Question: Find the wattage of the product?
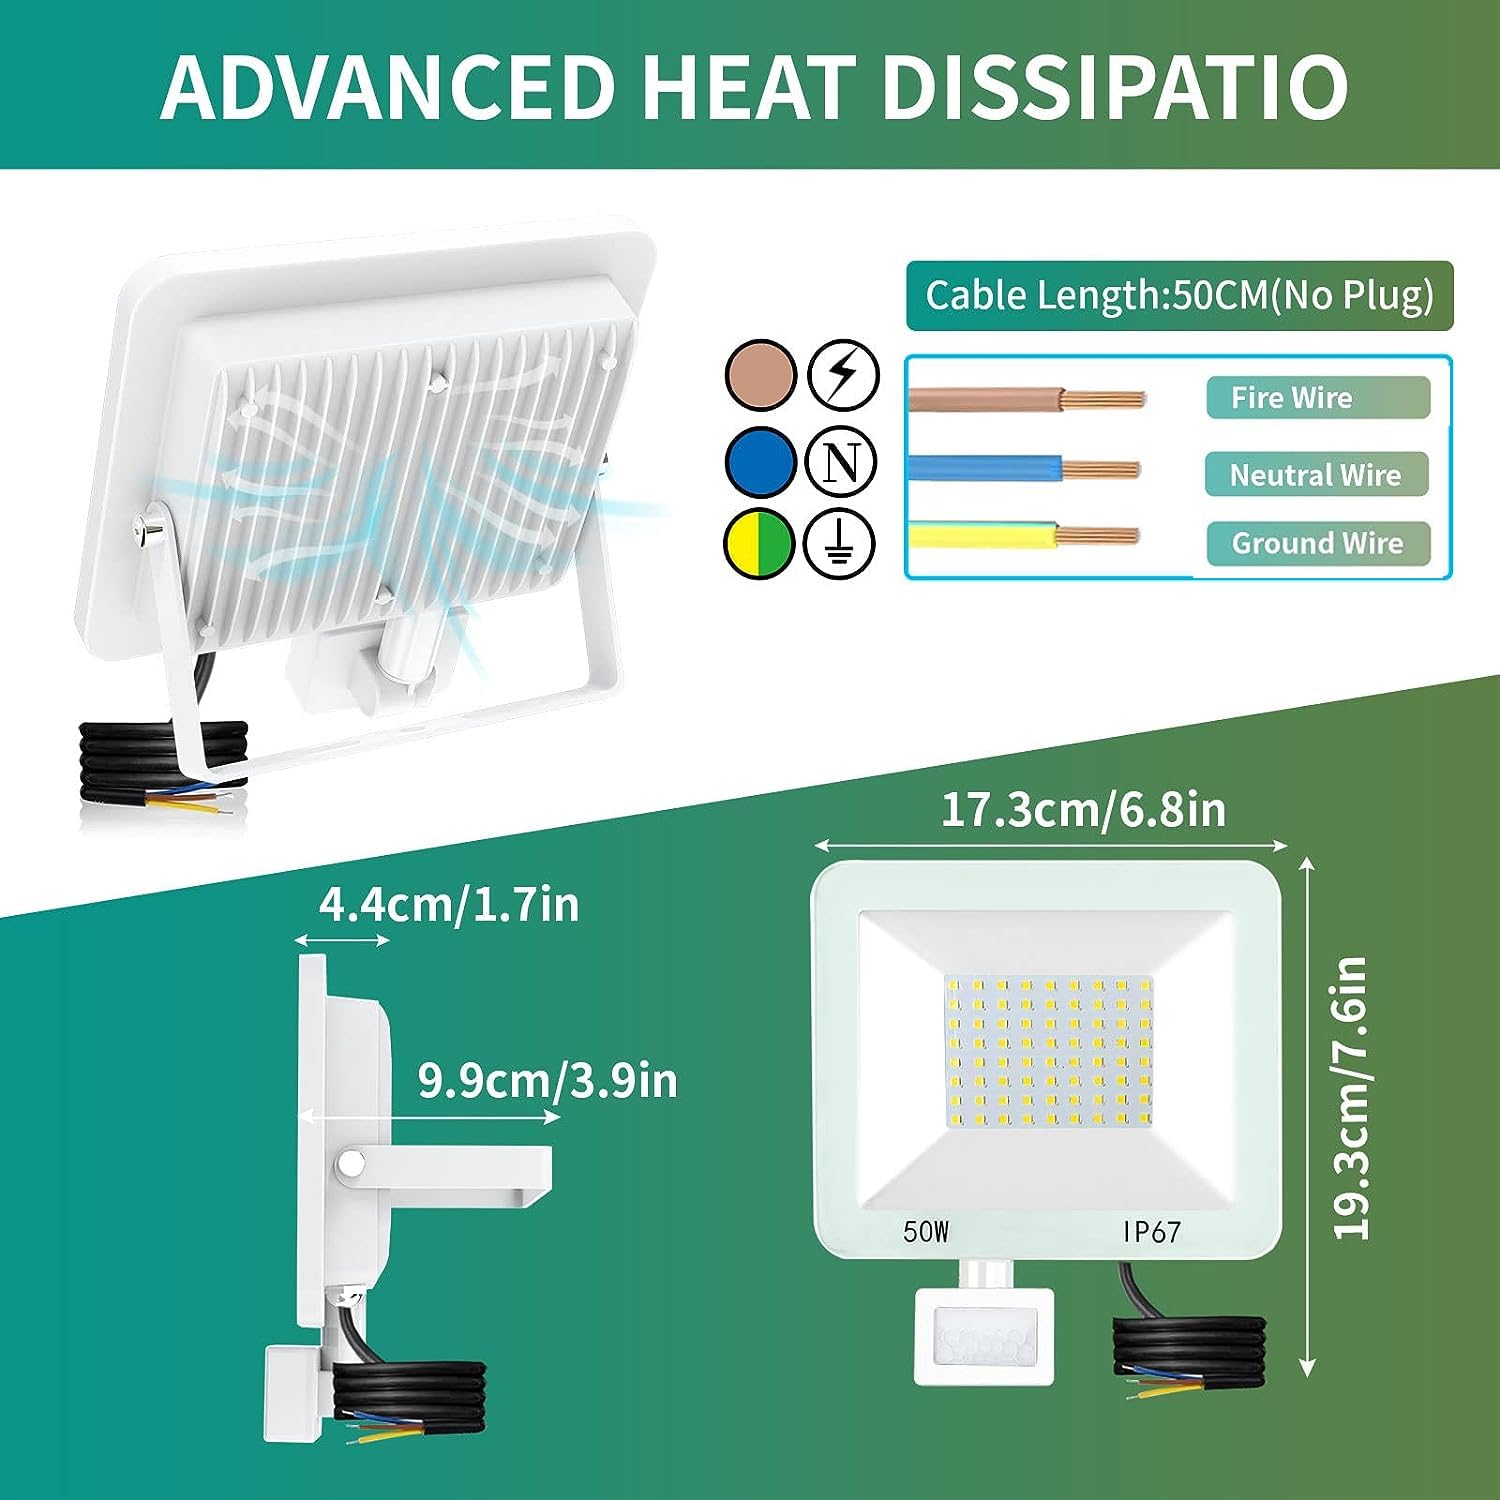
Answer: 50.0 watt